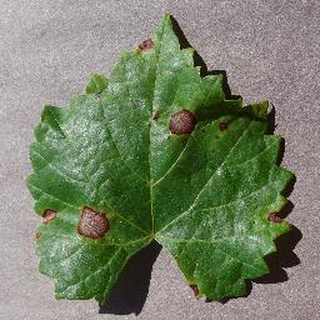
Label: grape_black_rot